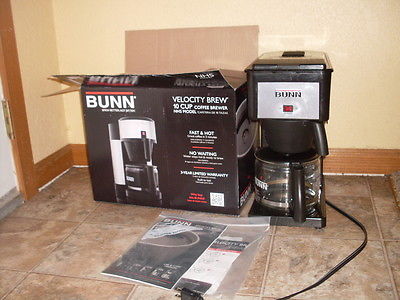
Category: coffee maker